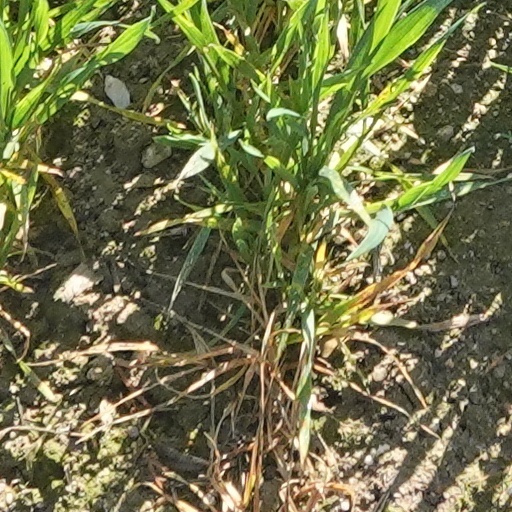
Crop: wheat